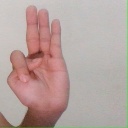
अक्षर: भ